Charles Darwin volcanic field

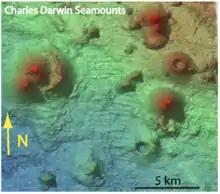
Bathymetric map of the Charles Darwin volcanic field

Charles Darwin volcanic field is a submarine volcanic field in the Cape Verde islands.